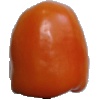
Label: Pepper Orange 1